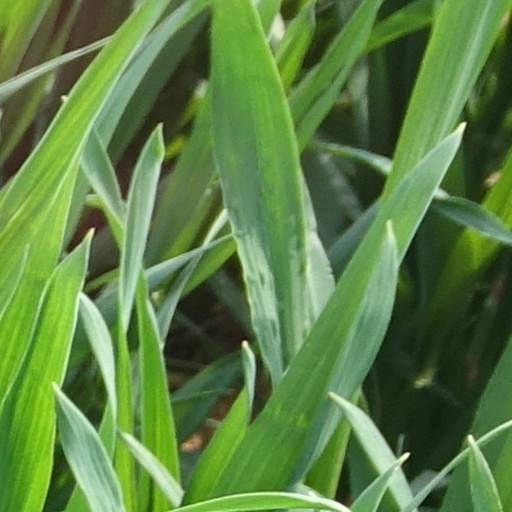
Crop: wheat